Tamás Kiss (footballer, born 1979)

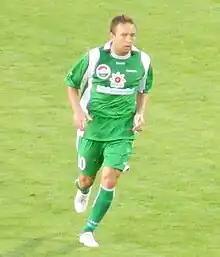
Kiss in 2009

Tamás Kiss (born 27 September 1979 in Szekszárd) is a Hungarian football player who currently plays for Paksi SE.